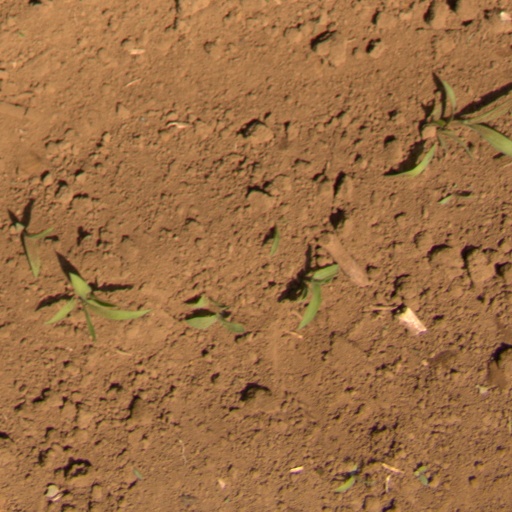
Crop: Jerusalem artichoke